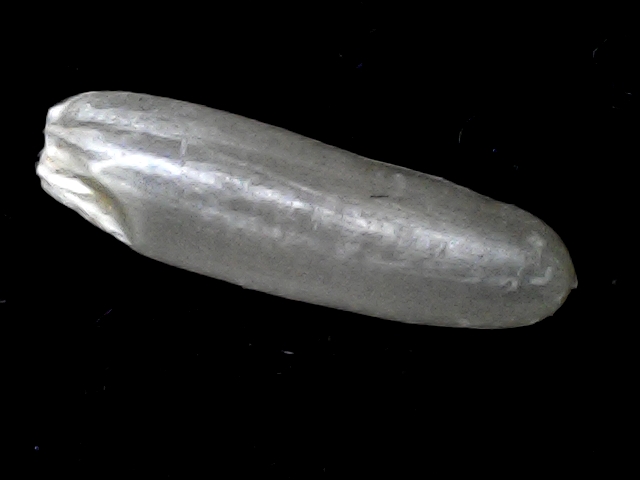
Rice variety: BD57